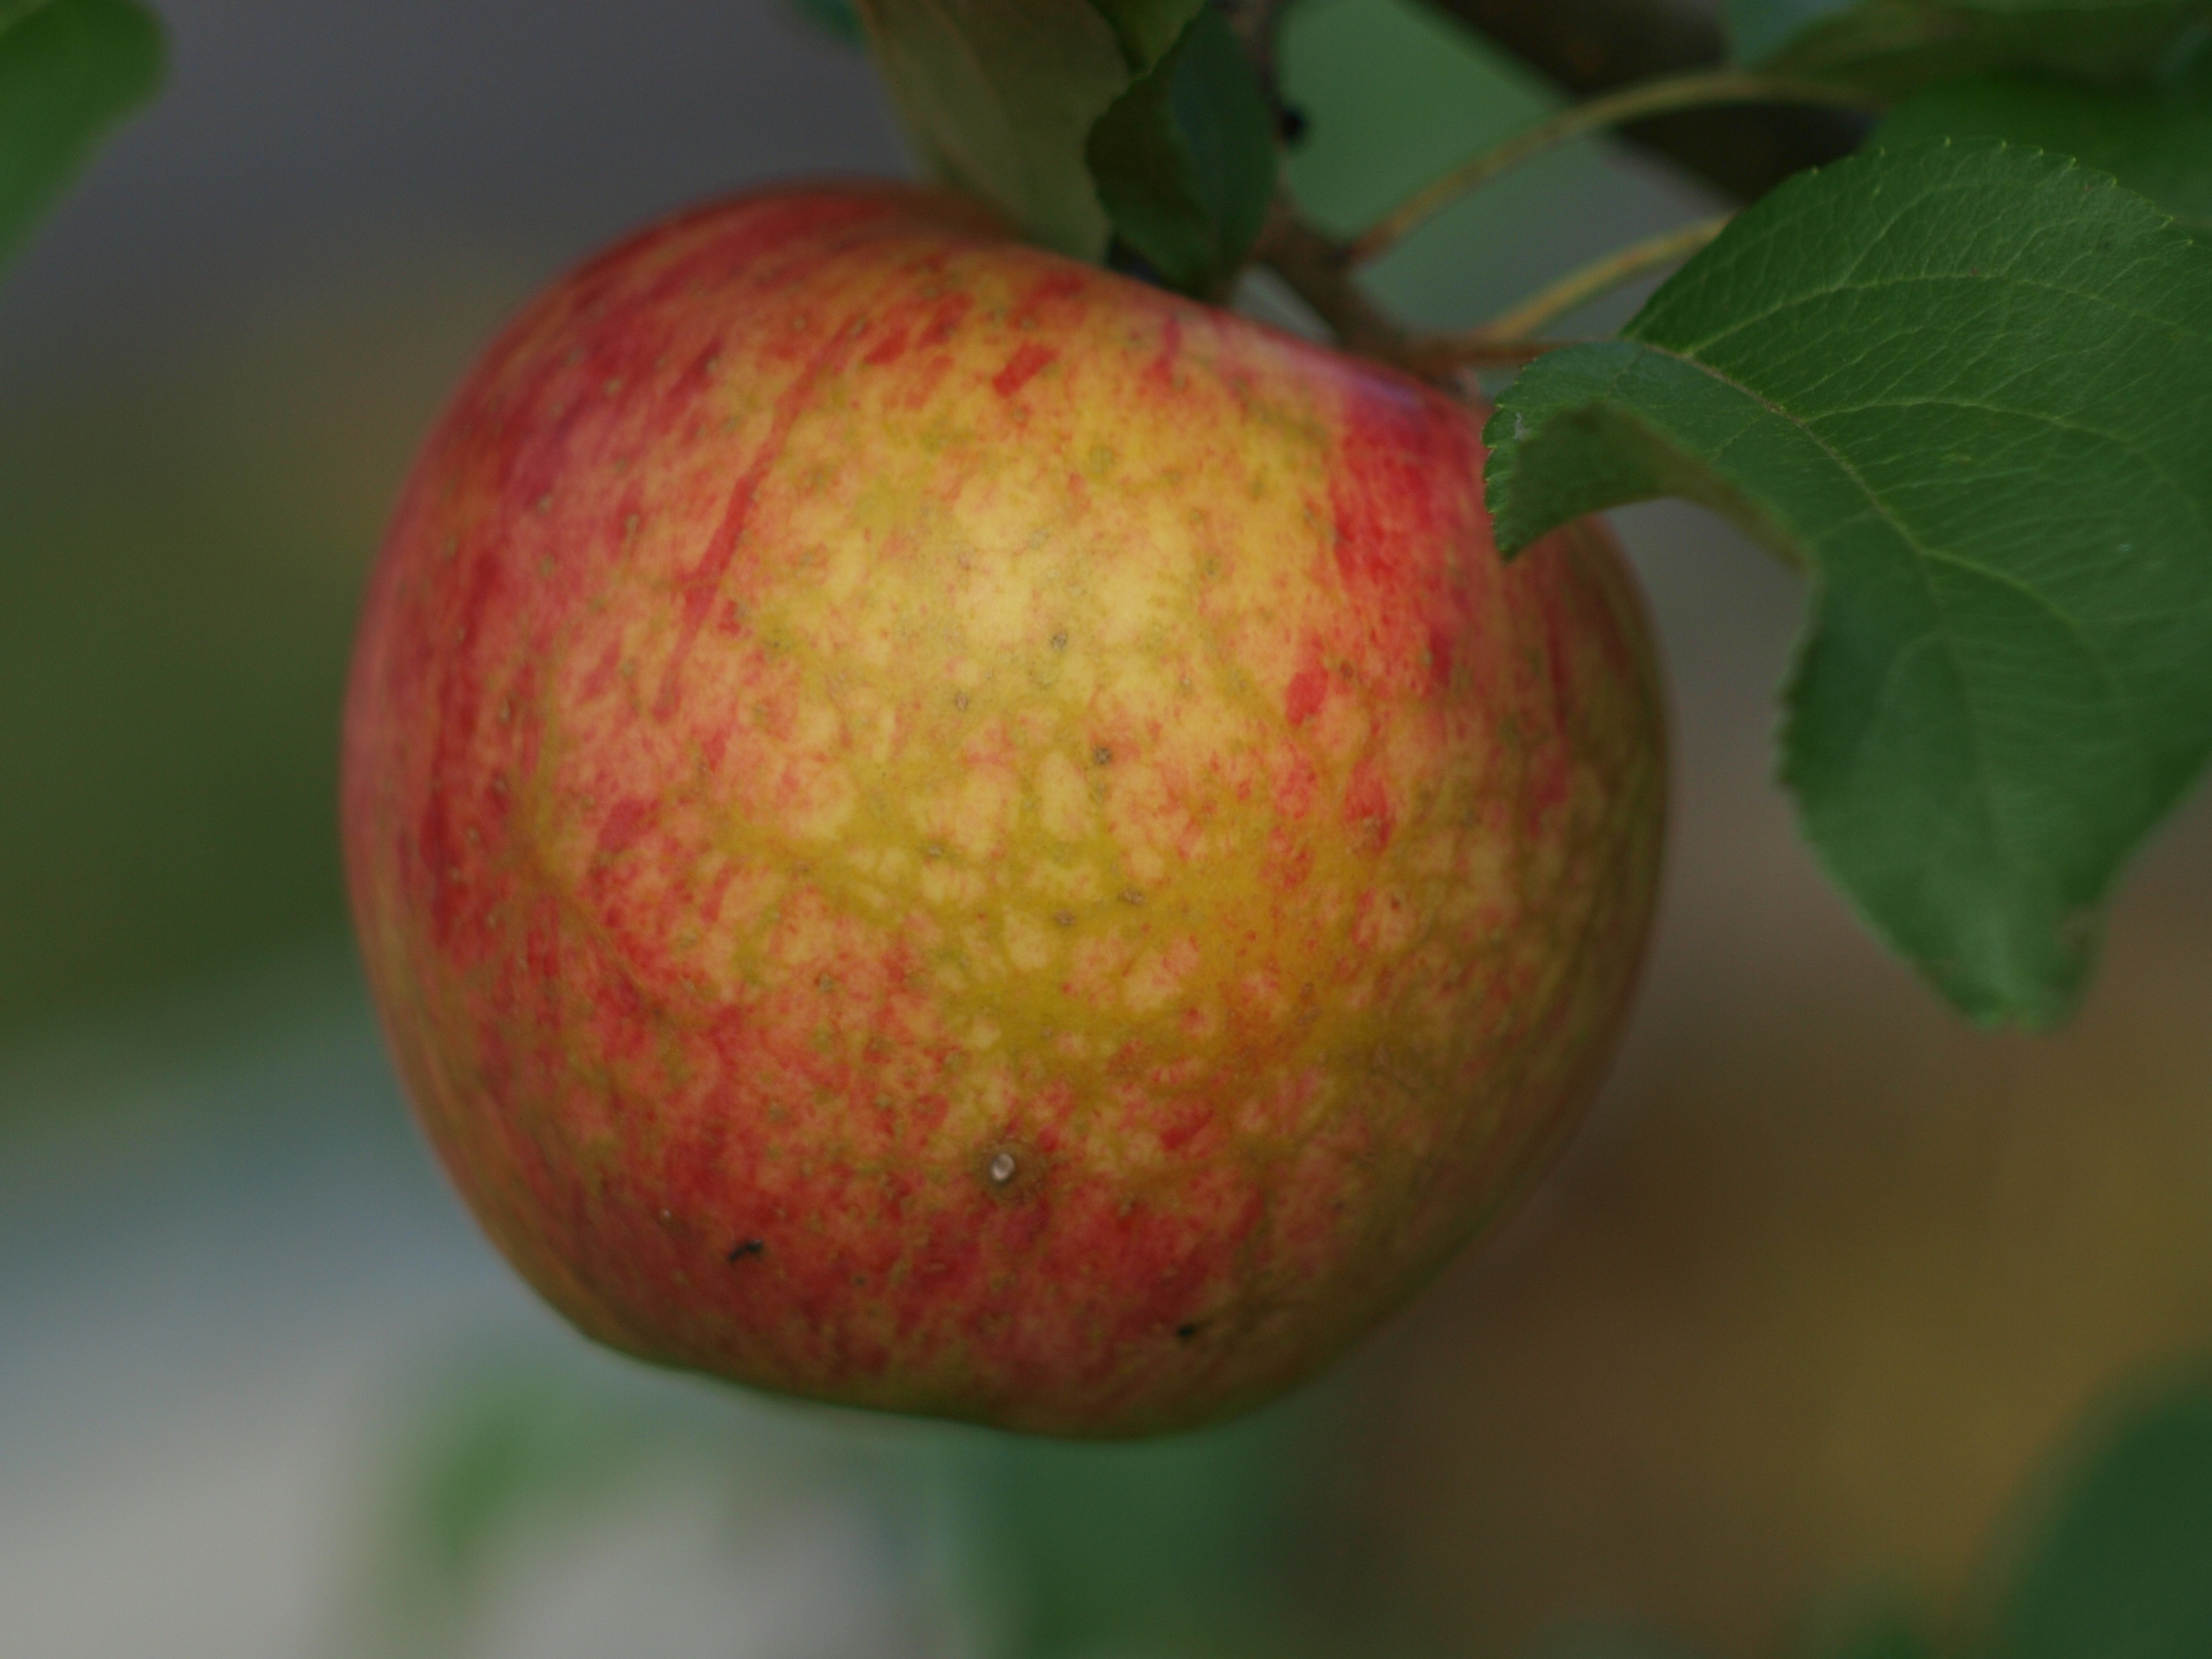
apple, plant, fruit, flower, ripe, food, harvest, produce, garden, closeup, apple tree, macro photography, krupnyj plan, flowering plant, rose family, nectarine, apple on the branch, land plant, rose order